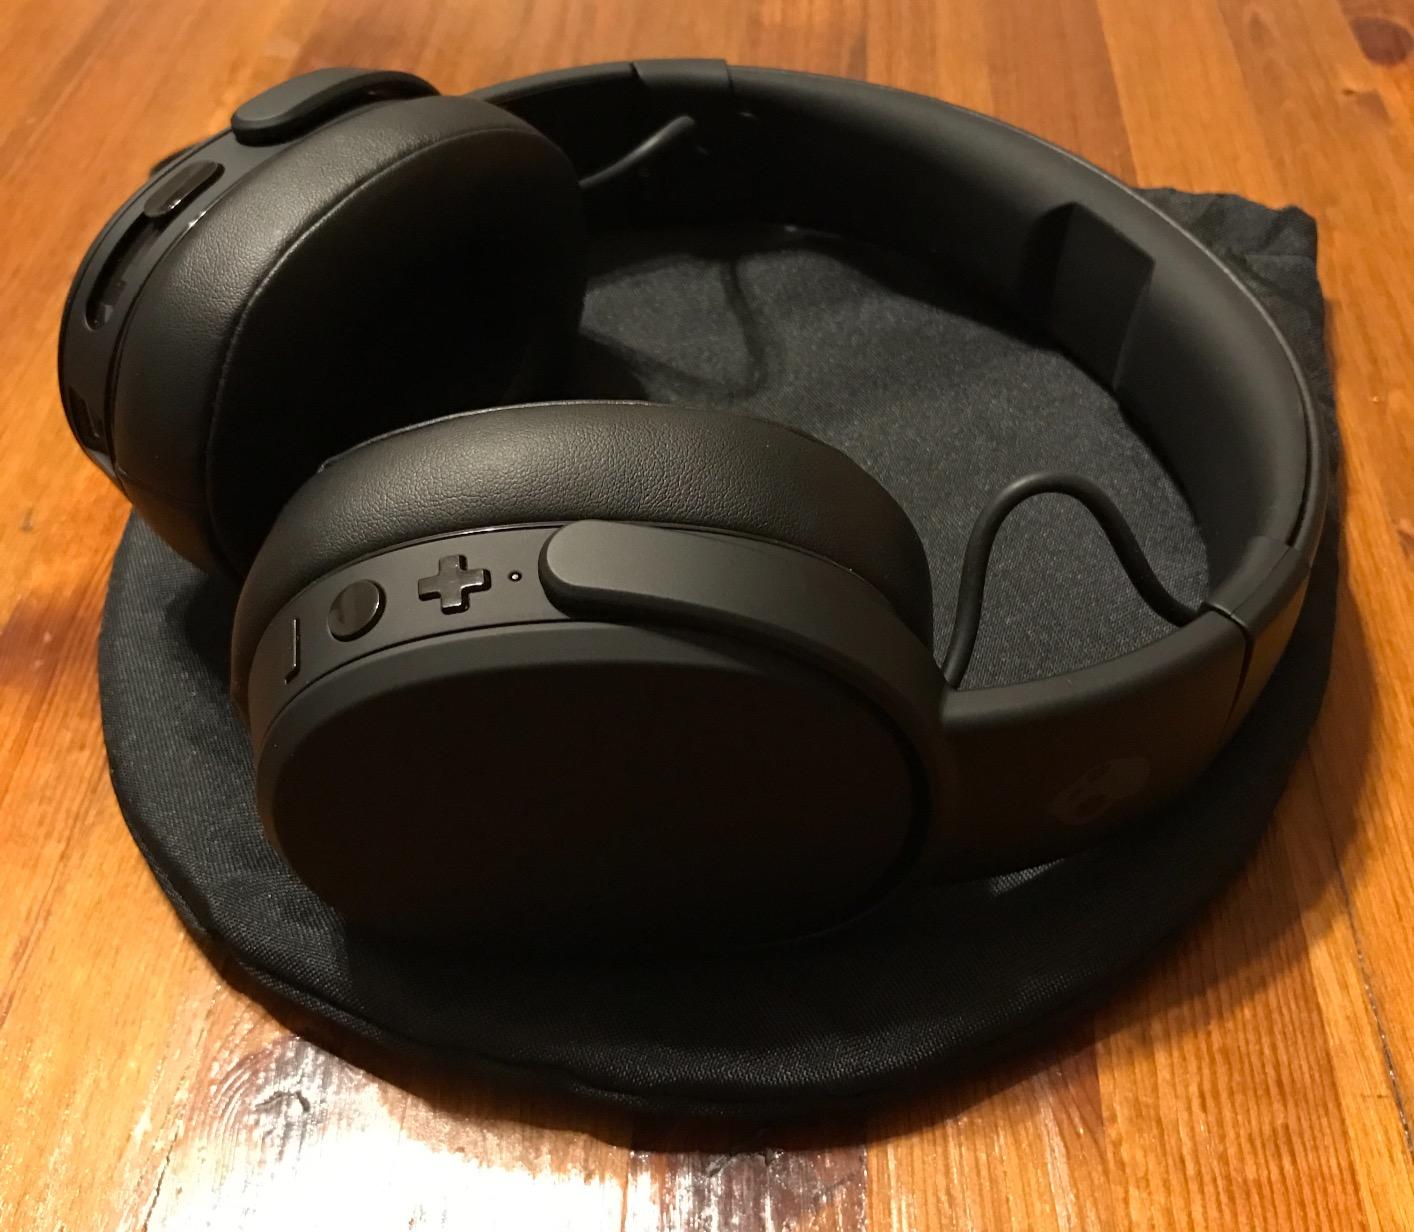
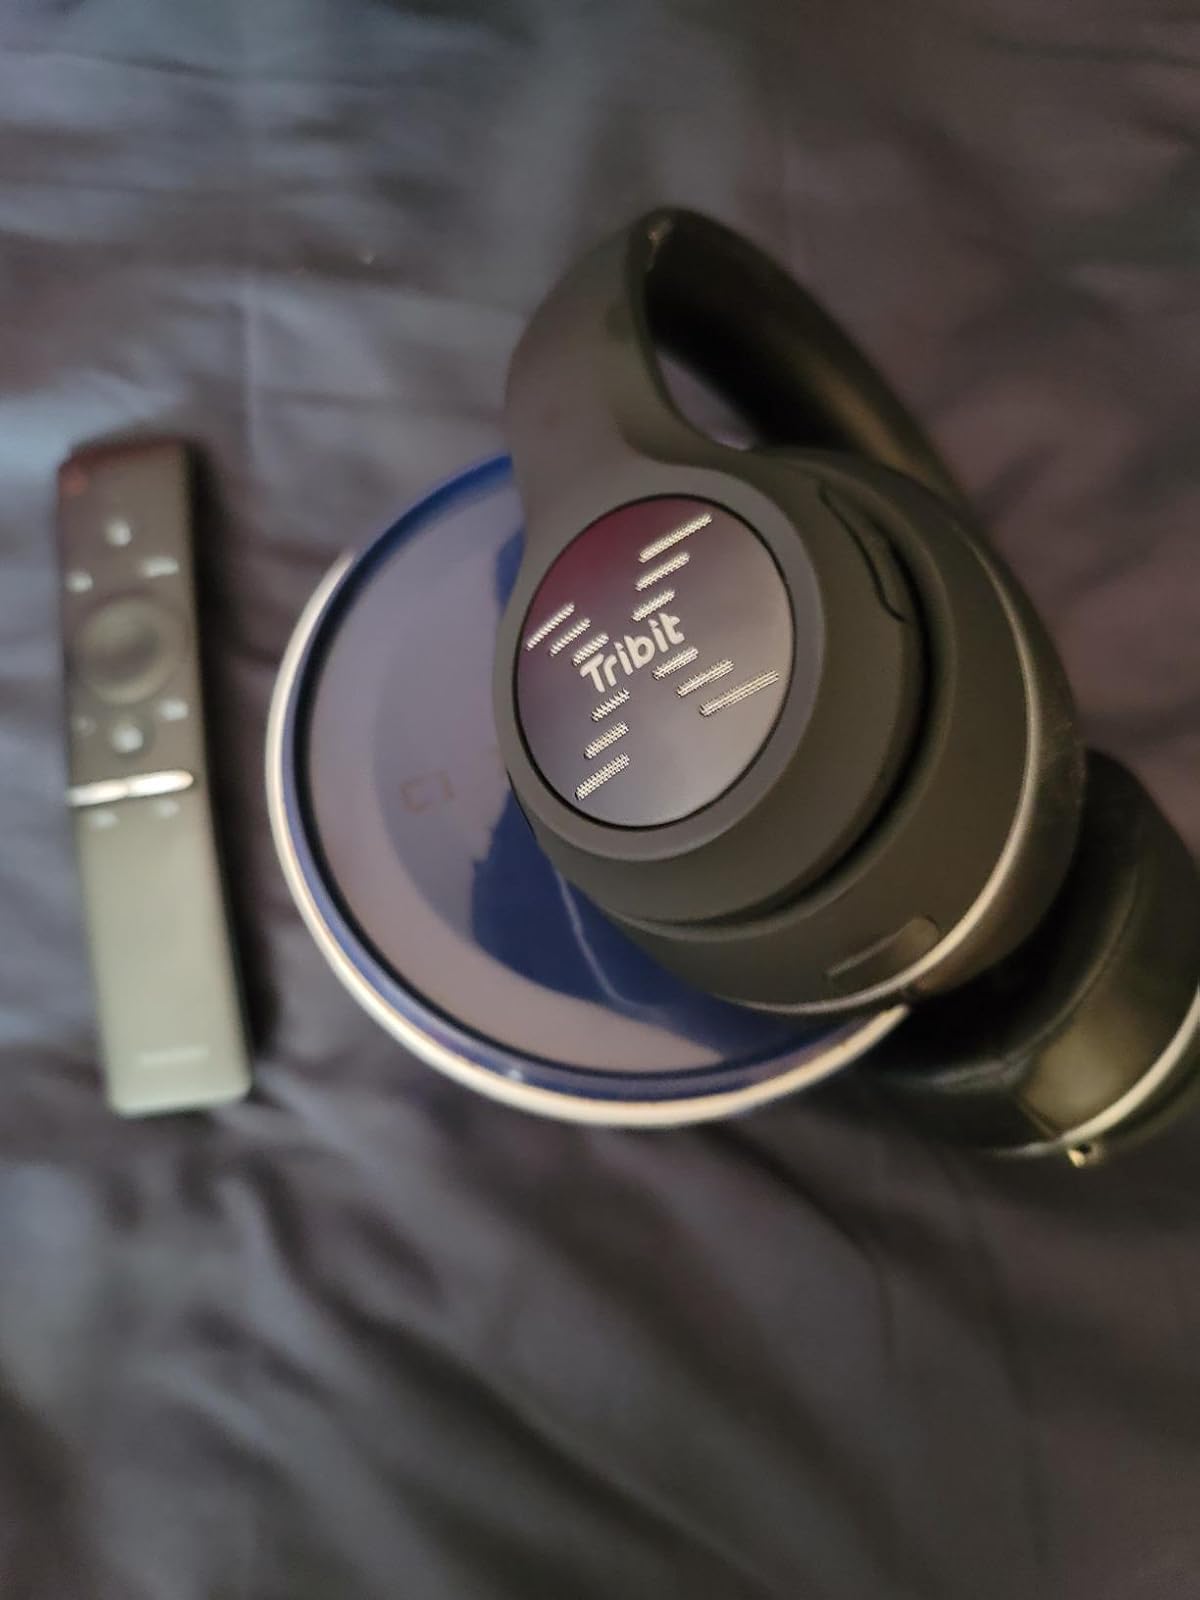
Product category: headphones
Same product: no